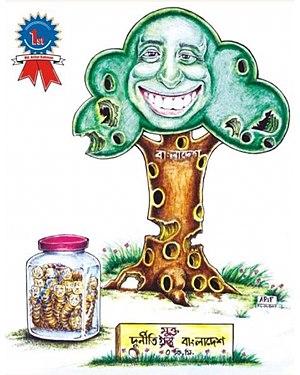
Arifur Rahman est un dessinateur politique, illustrateur et animateur bangladais-norvégien. Caricaturiste autodidacte, il est reconnu pour sa contribution aux dessins animés, tant sur Internet que dans la presse écrite. Au Bangladesh, il est surtout connu sous le nom de "Le caricaturiste Arif" pour ses caricatures anti-corruption. Il a remporté de nombreux prix pour ses caricatures sur la lutte contre la corruption de Transparency International Bangladesh et du Daily Star. Il a été le premier et l'ancien caricaturiste invité du Réseau international des villes de réfugiés. Il est éditeur du magazine de dessins animés Toons Mag et organisateur de concours et d'expositions de dessins animés internationaux.